Anti-Social Behaviour, Crime and Policing Act 2014

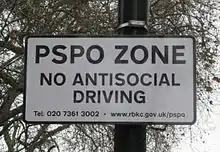
PSPO warning sign in Knightsbridge, London

Public spaces protection orders are orders which ban specific acts in a designated geographical area in England and Wales as set out in the act. It replaces the earlier designated public place orders, gating orders and dog control orders.